Sobriety coin

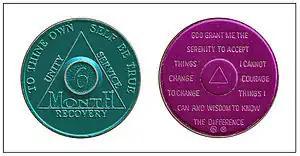
Alcoholics Anonymous sobriety coins, given for specified lengths of sobriety; on the back is the Serenity Prayer. Green is for six months of sobriety; purple is for nine months.

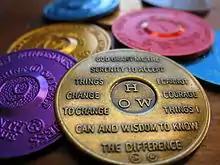
Several Alcoholics Anonymous tokens

A sobriety coin is a token given to Alcoholics Anonymous or other twelve-step program members representing the amount of time the member has remained sober. It is traditionally a medallion the size of a poker chip, 34 mm (1.34 in) (standard) or 39 mm (1.5 in) in diameter. In other twelve-step programs it is to mark time abstaining from whatever the recipient has committed to renounce. There is no official AA medallion or chip; they are used in AA culture but not officially conference-approved, and the AA logo has not been granted for use on medallions.